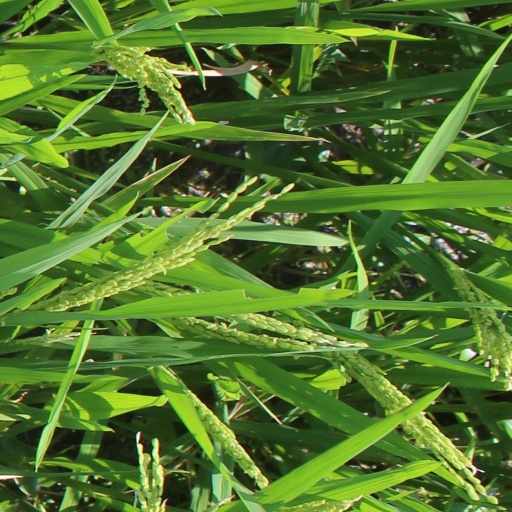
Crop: rice